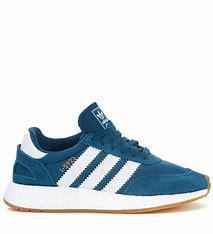
Brand: Adidas
Model: I 5923